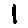
Label: 1